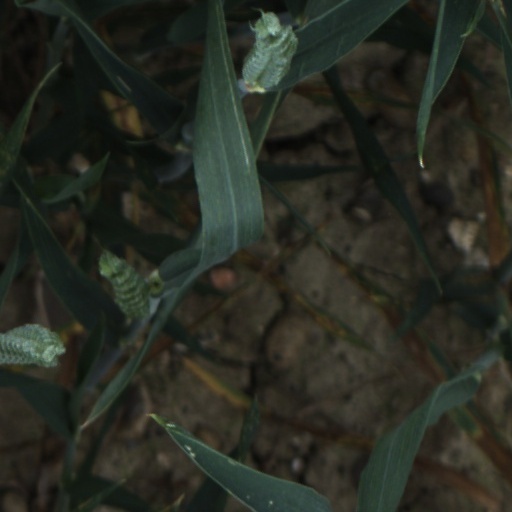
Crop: wheat